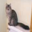
Label: cat